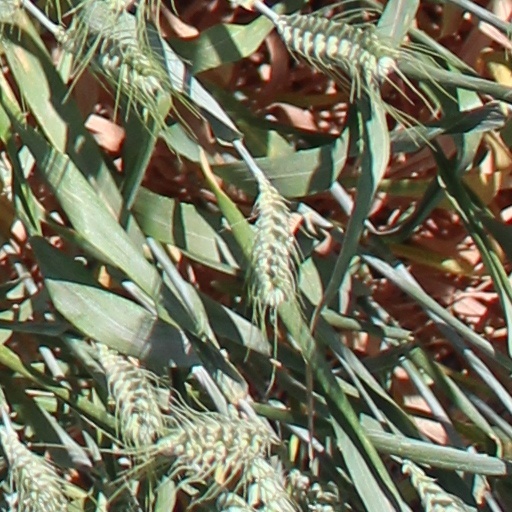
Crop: wheat